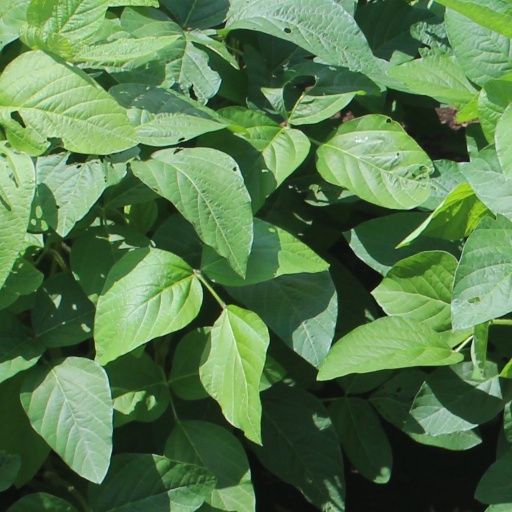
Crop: soybean